K. G. Subramanyan

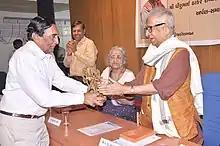
Kumarpal Desai presenting the Dhirubhai Thakar Savyasachi Saraswat Award to Subramanyan on 27 June 2015

He has also been on the Board of studies of M.S. University, Baroda; Benaras Hindu University, Benaras; Punjab University, Chandigarh; College of Fine Arts, Trivadrum, Kerala; Faculty of Fine Arts, Bombay University; Rabindra Bharati University, Calcutta etc. and a